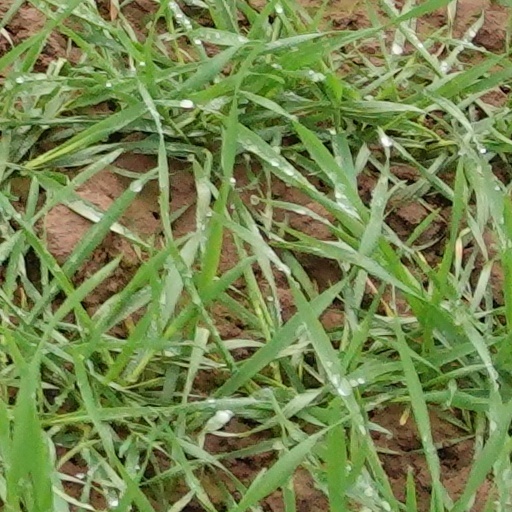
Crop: wheat